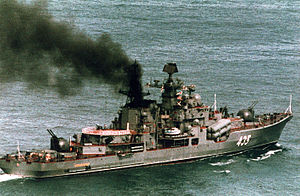
Sovremennyj-klassen / Design / Sensorer
Bezuderzjnyj undervejs.
Sovremennyj-klassen er en destroyerklasse udviklet til Sovjetunionens flåde og er den russiske flådes primære enhed til overfladekrigsførelse. Den sovjetiske betegnelse for klassen var Projekt 956, Sarytj.